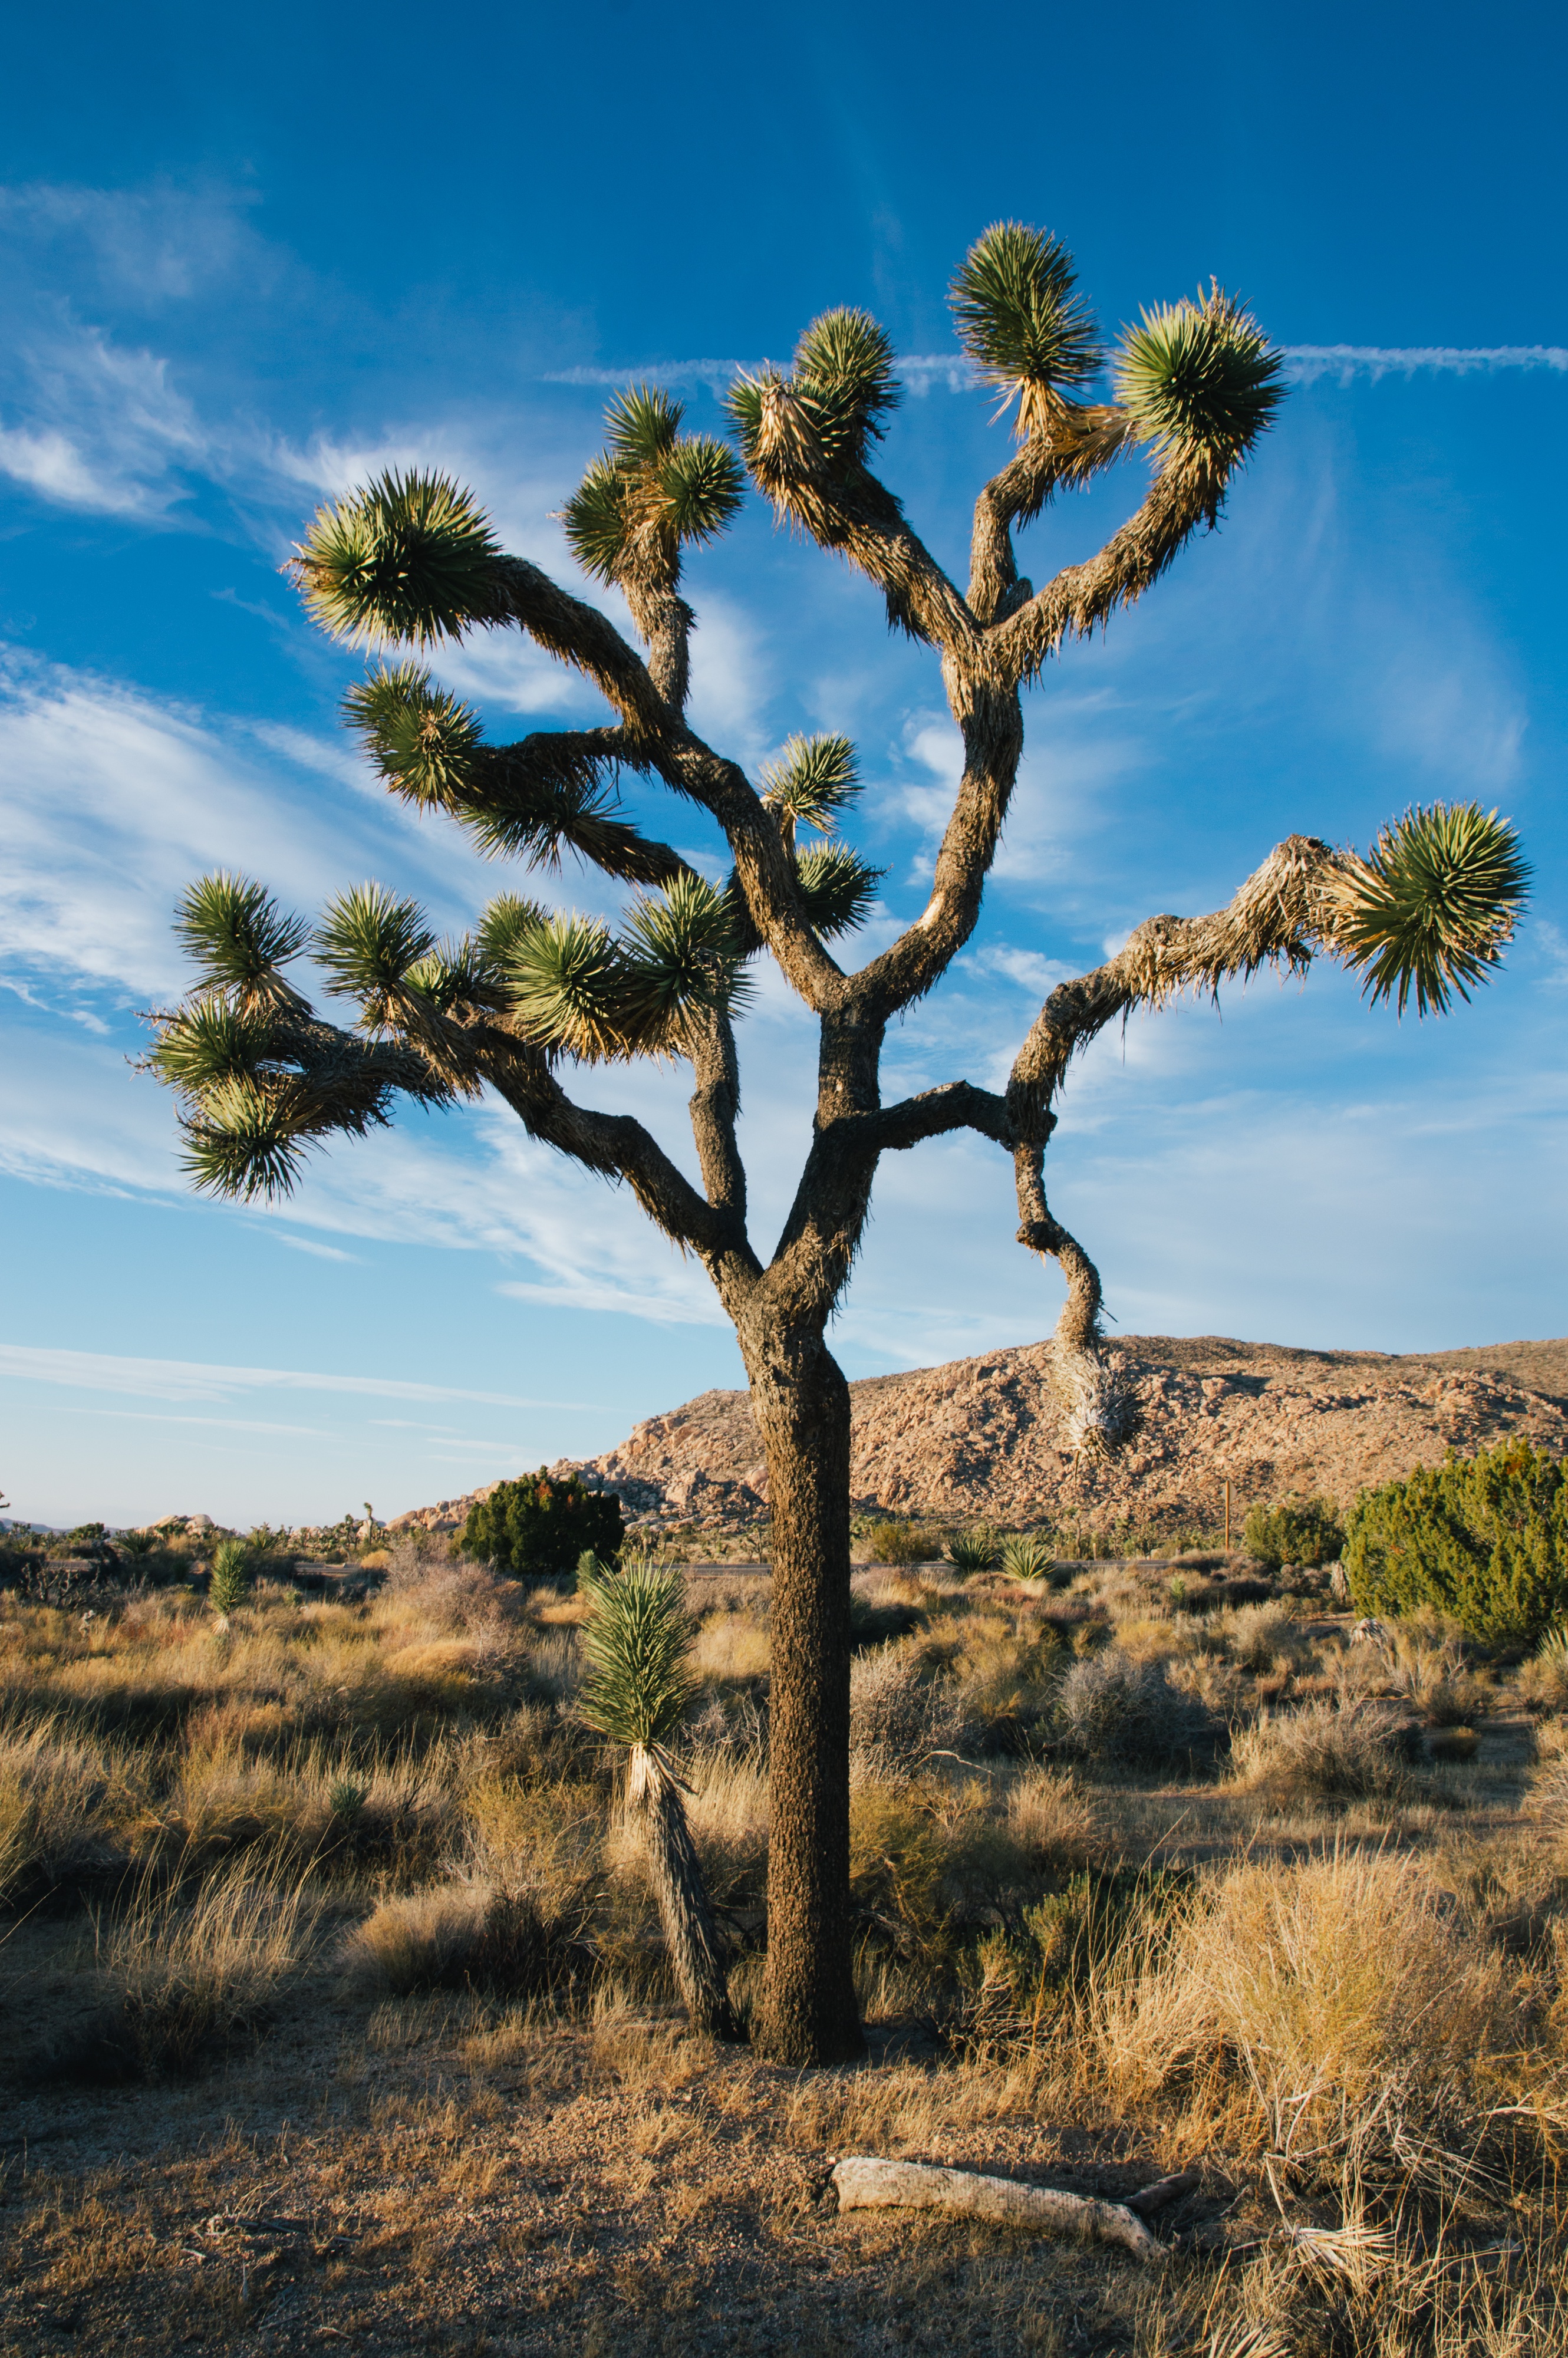
landscape, tree, nature, grass, wilderness, plant, sky, desert, flower, soil, flora, savanna, ecosystem, flowering plant, natural environment, woody plant, land plant, arecales, palm family